Medlar-with-Wesham

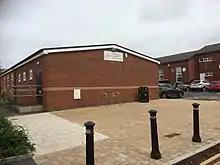
Scout hut

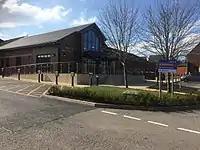
Wesham Rehabilitation Centre, March 2022

At the centre of the town is the small war memorial, with a stone statue of a First World War soldier, which has an annual service of Remembrance Sunday. Around it are located the old fire station, the busy post office, the Co-op supermarket and a hair salon. In 2011 the post office campaigned successfully to remain open. In 2021 the fish and chip shop was taken over and refurbished by Seniors, a family-run chain of fish and chip shops on the Fylde Coast.